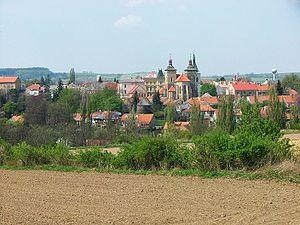
Kouřim est une ville du district de Kolín, dans la région de Bohême-Centrale, en République tchèque. Sa population s'élevait à 1 903 habitants en 2020.